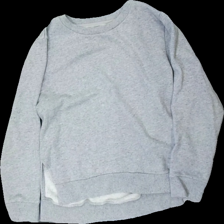
View: front
Type: Sweater
Category: Ladies
Brand: Crocker
Colors: Grey
Material: 66% polyester, 34% cotton
Pattern: Dots
Cut: Regular, C-collar
Size: M
Season: All
Price range: <50
Recommended usage: Export